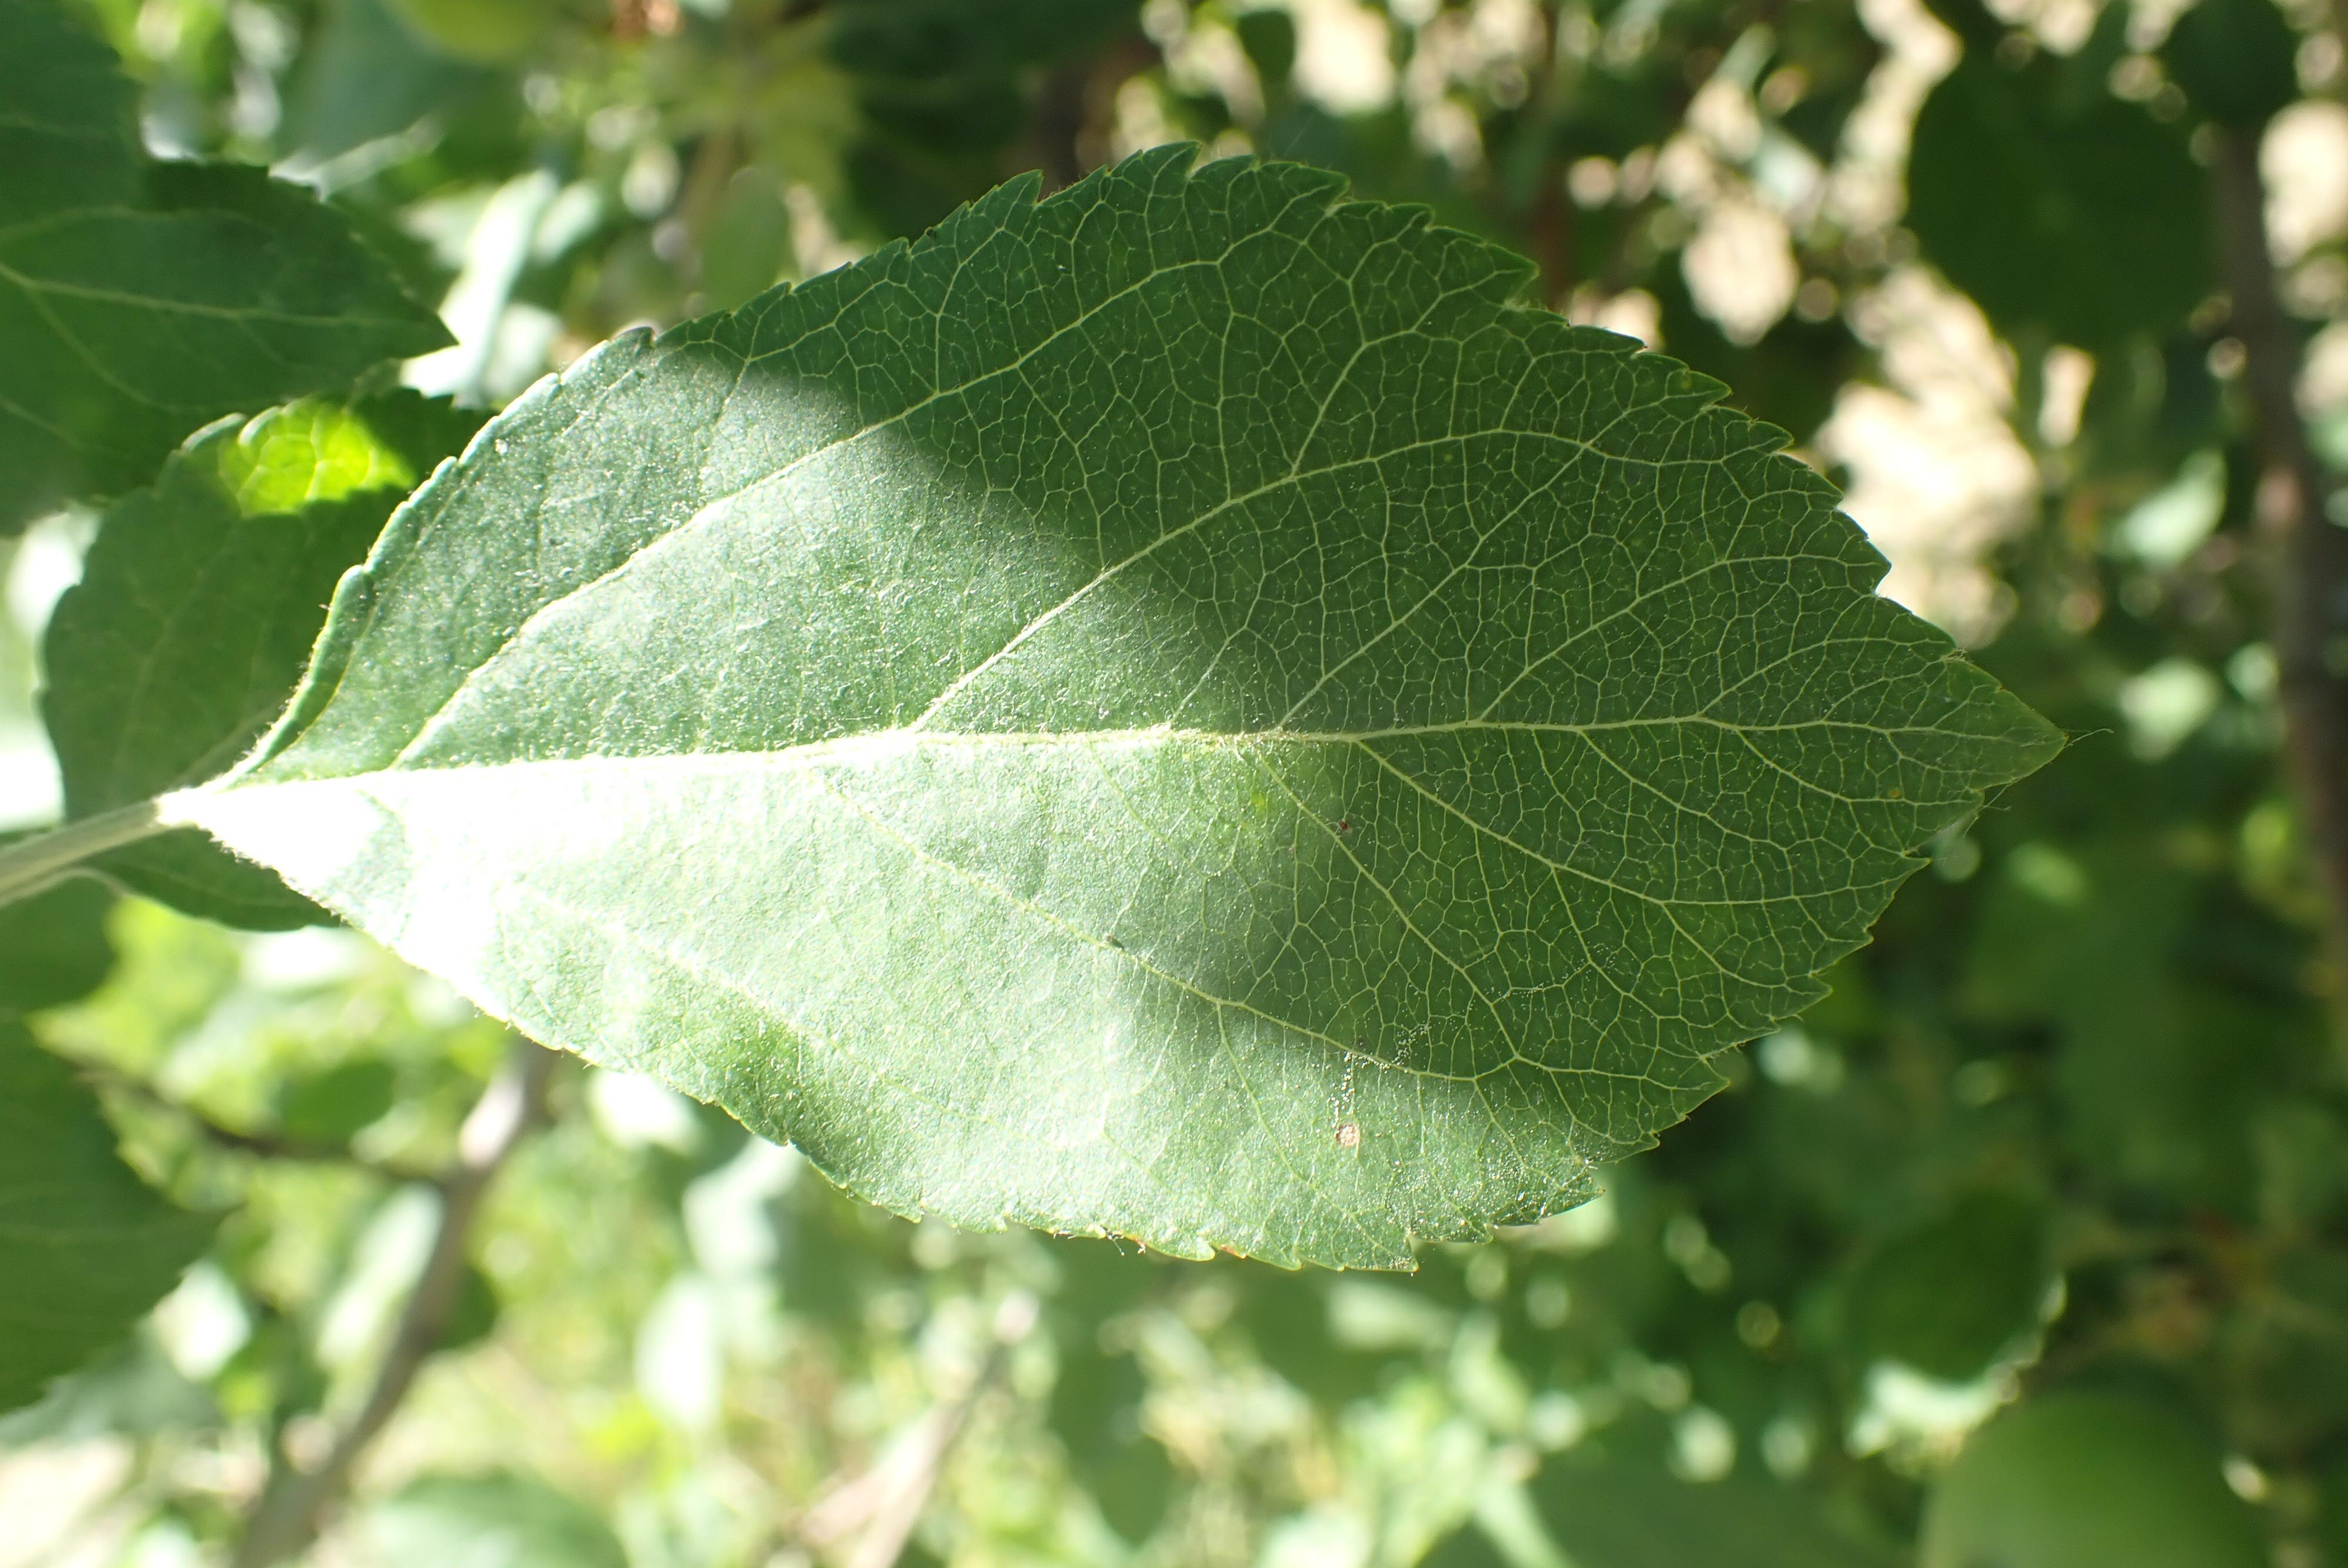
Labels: healthy